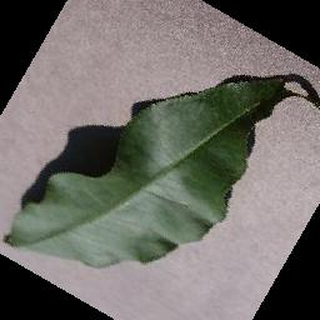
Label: healthy_peach